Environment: real
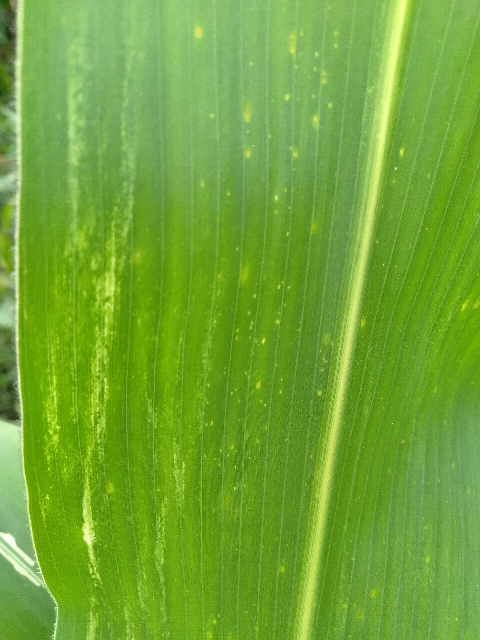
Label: lethal_necrosis